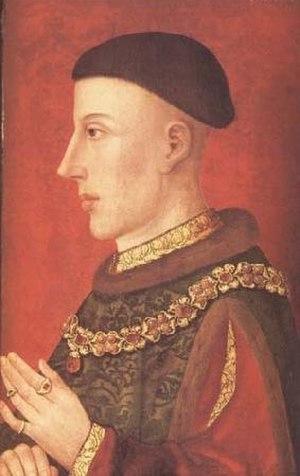
Le château de Rouen est construit de 1204 à 1210 sur la colline Bouvreuil à Rouen, capitale du duché de Normandie, par Philippe Auguste, roi de France, à la suite de la conquête en 1204 du duché sur Jean sans Terre, duc de Normandie et roi d'Angleterre, et en remplacement du palais ducal de Rouen érigé par le duc Richard Iᵉʳ. Ce sera désormais la résidence des officiers royaux et celle du roi lorsqu'il séjournera à Rouen. Les premières mentions de séjours royaux datent du milieu du XIVe siècle. Le château sert alors de résidence royale jusqu'à Charles VII.
La révolte galloise aussi appelée soulèvement d'Owain Glyndŵr ou dernière guerre d'indépendance est un soulèvement des Gallois dirigés par Owain Glyndŵr contre l'Angleterre, qui a eu lieu entre 1400 et 1415.